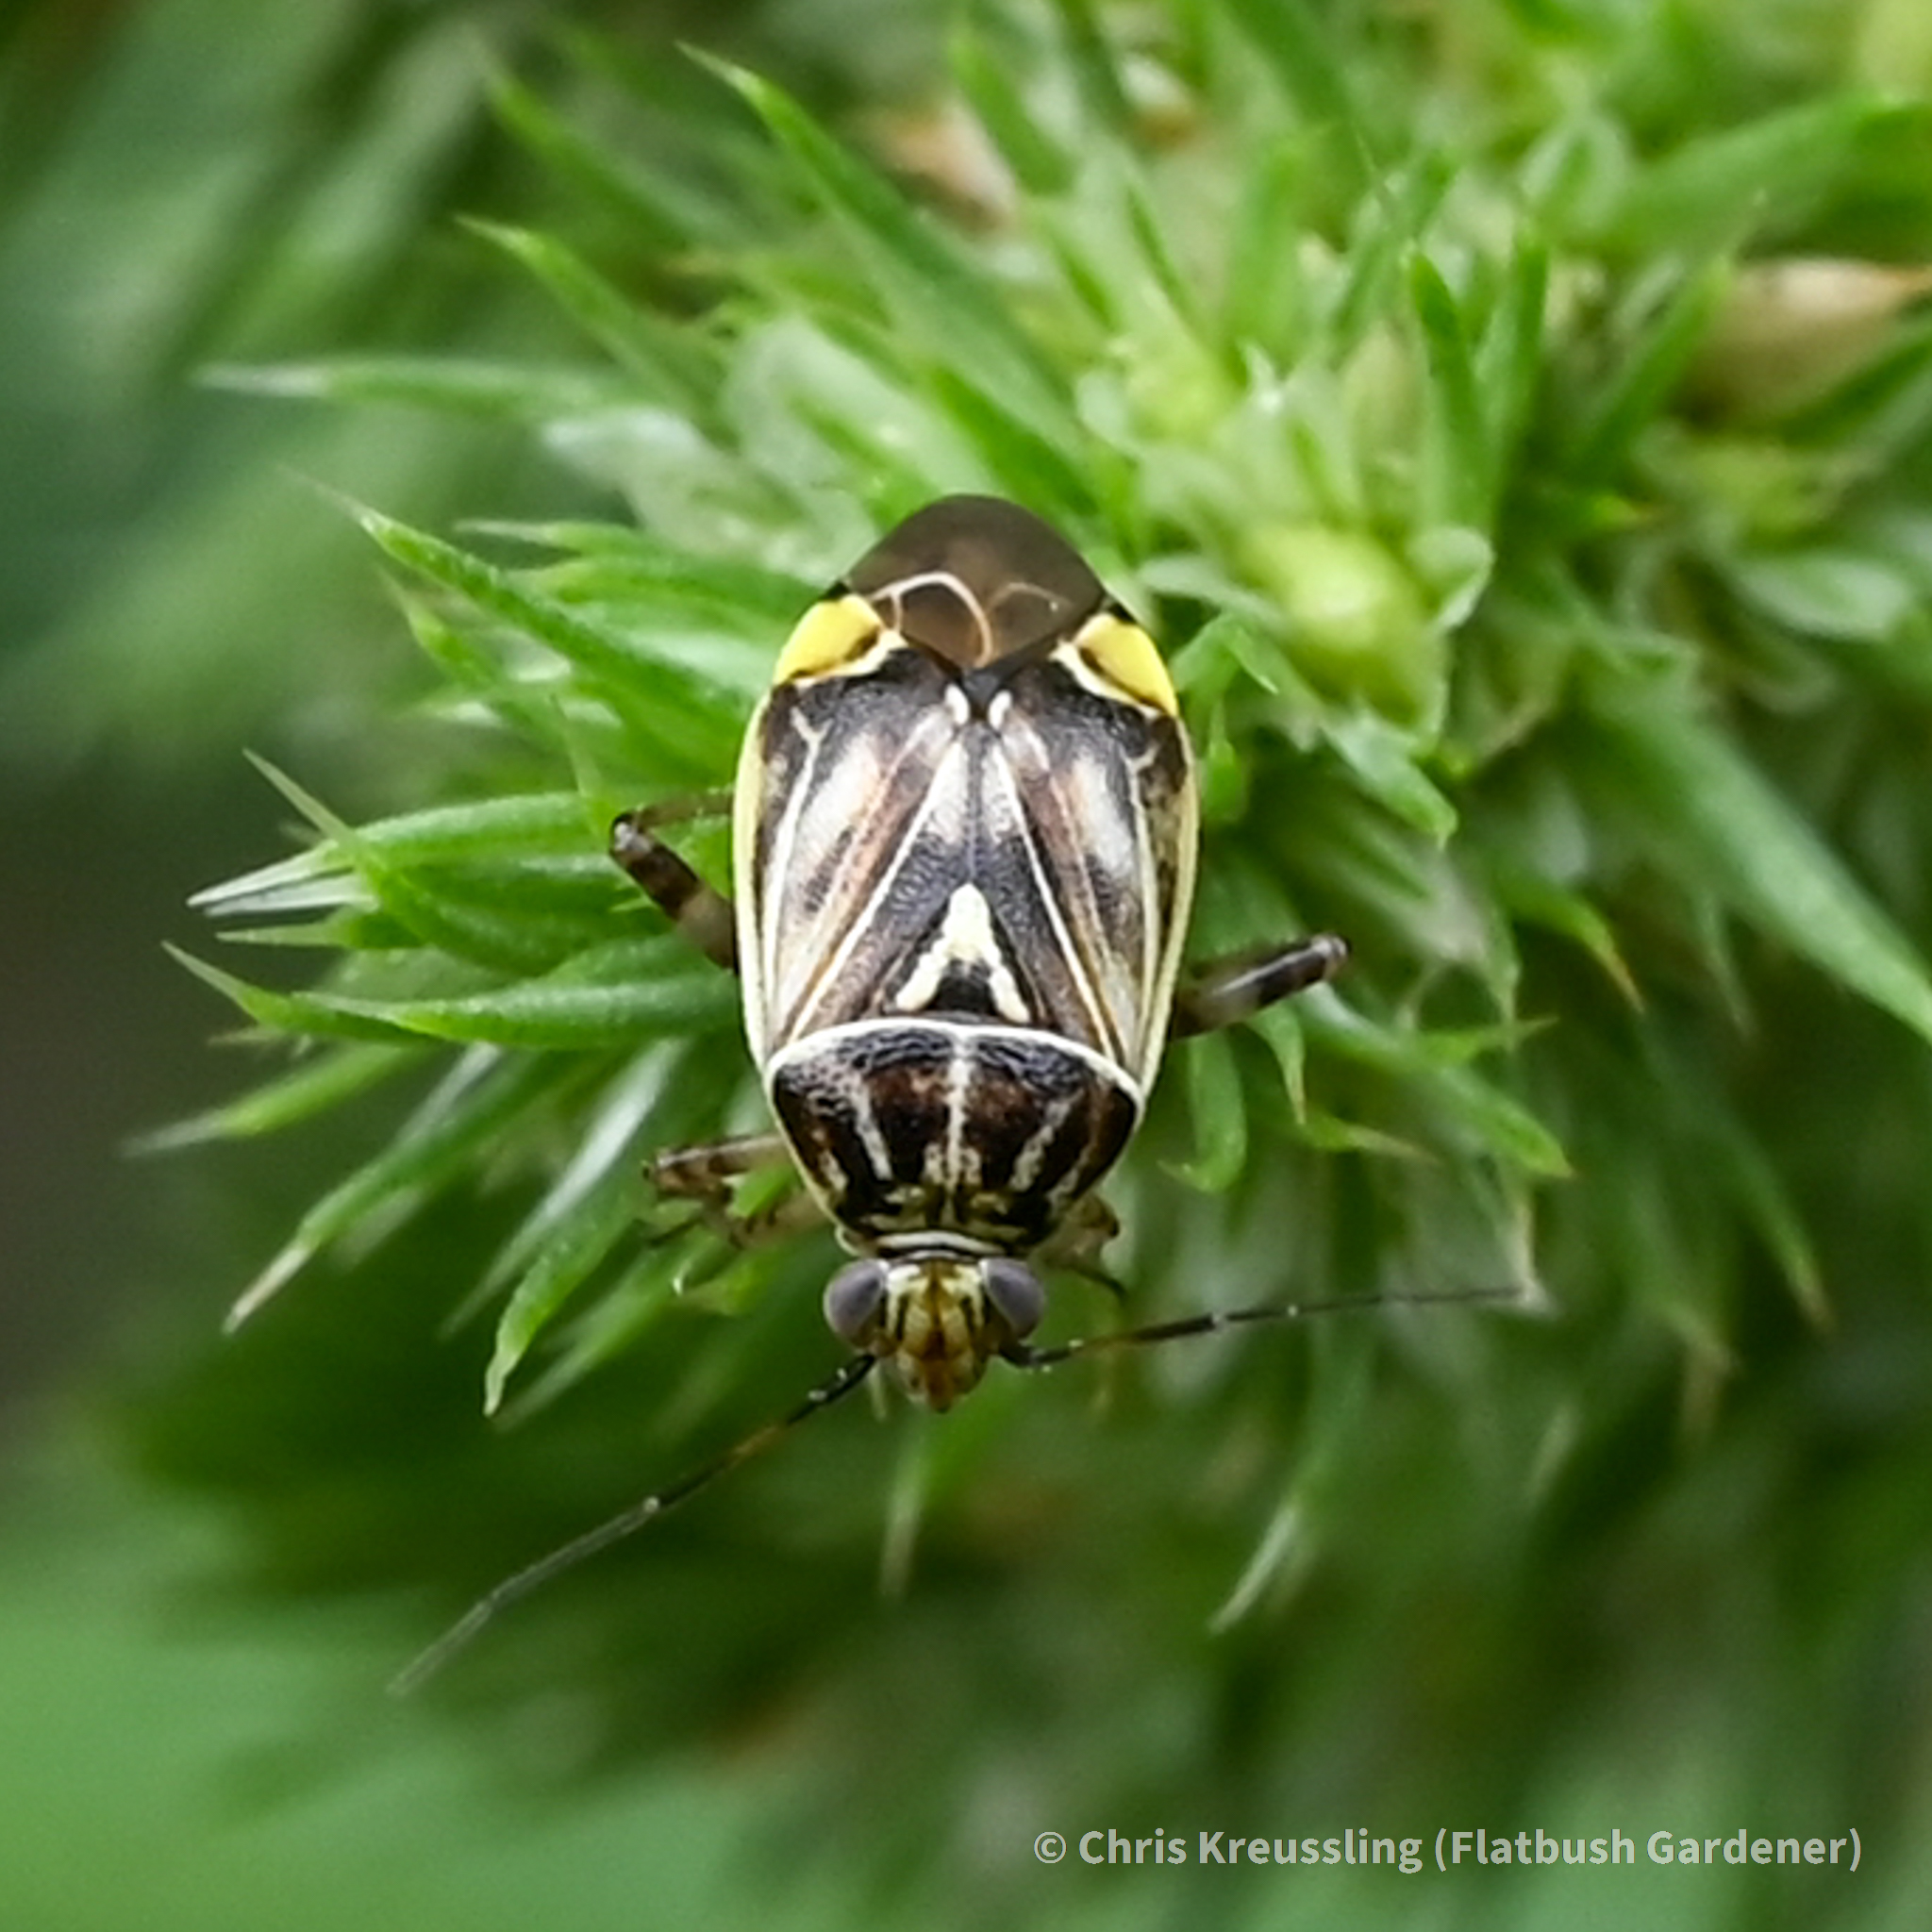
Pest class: lygus_bug